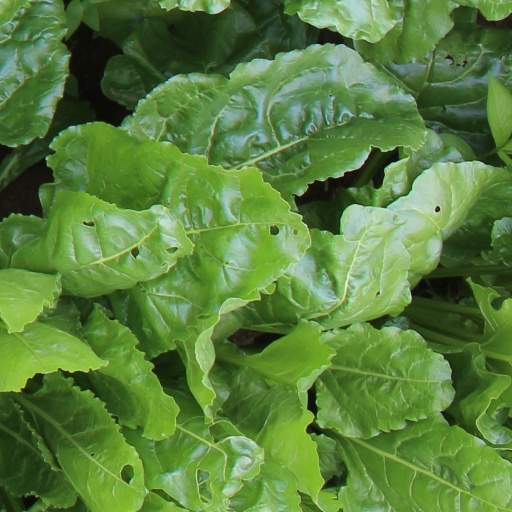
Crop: sugar beet